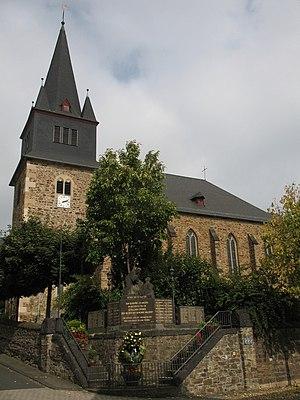
Waldorf est une municipalité allemande située dans le land de Rhénanie-Palatinat et l'arrondissement d'Ahrweiler.